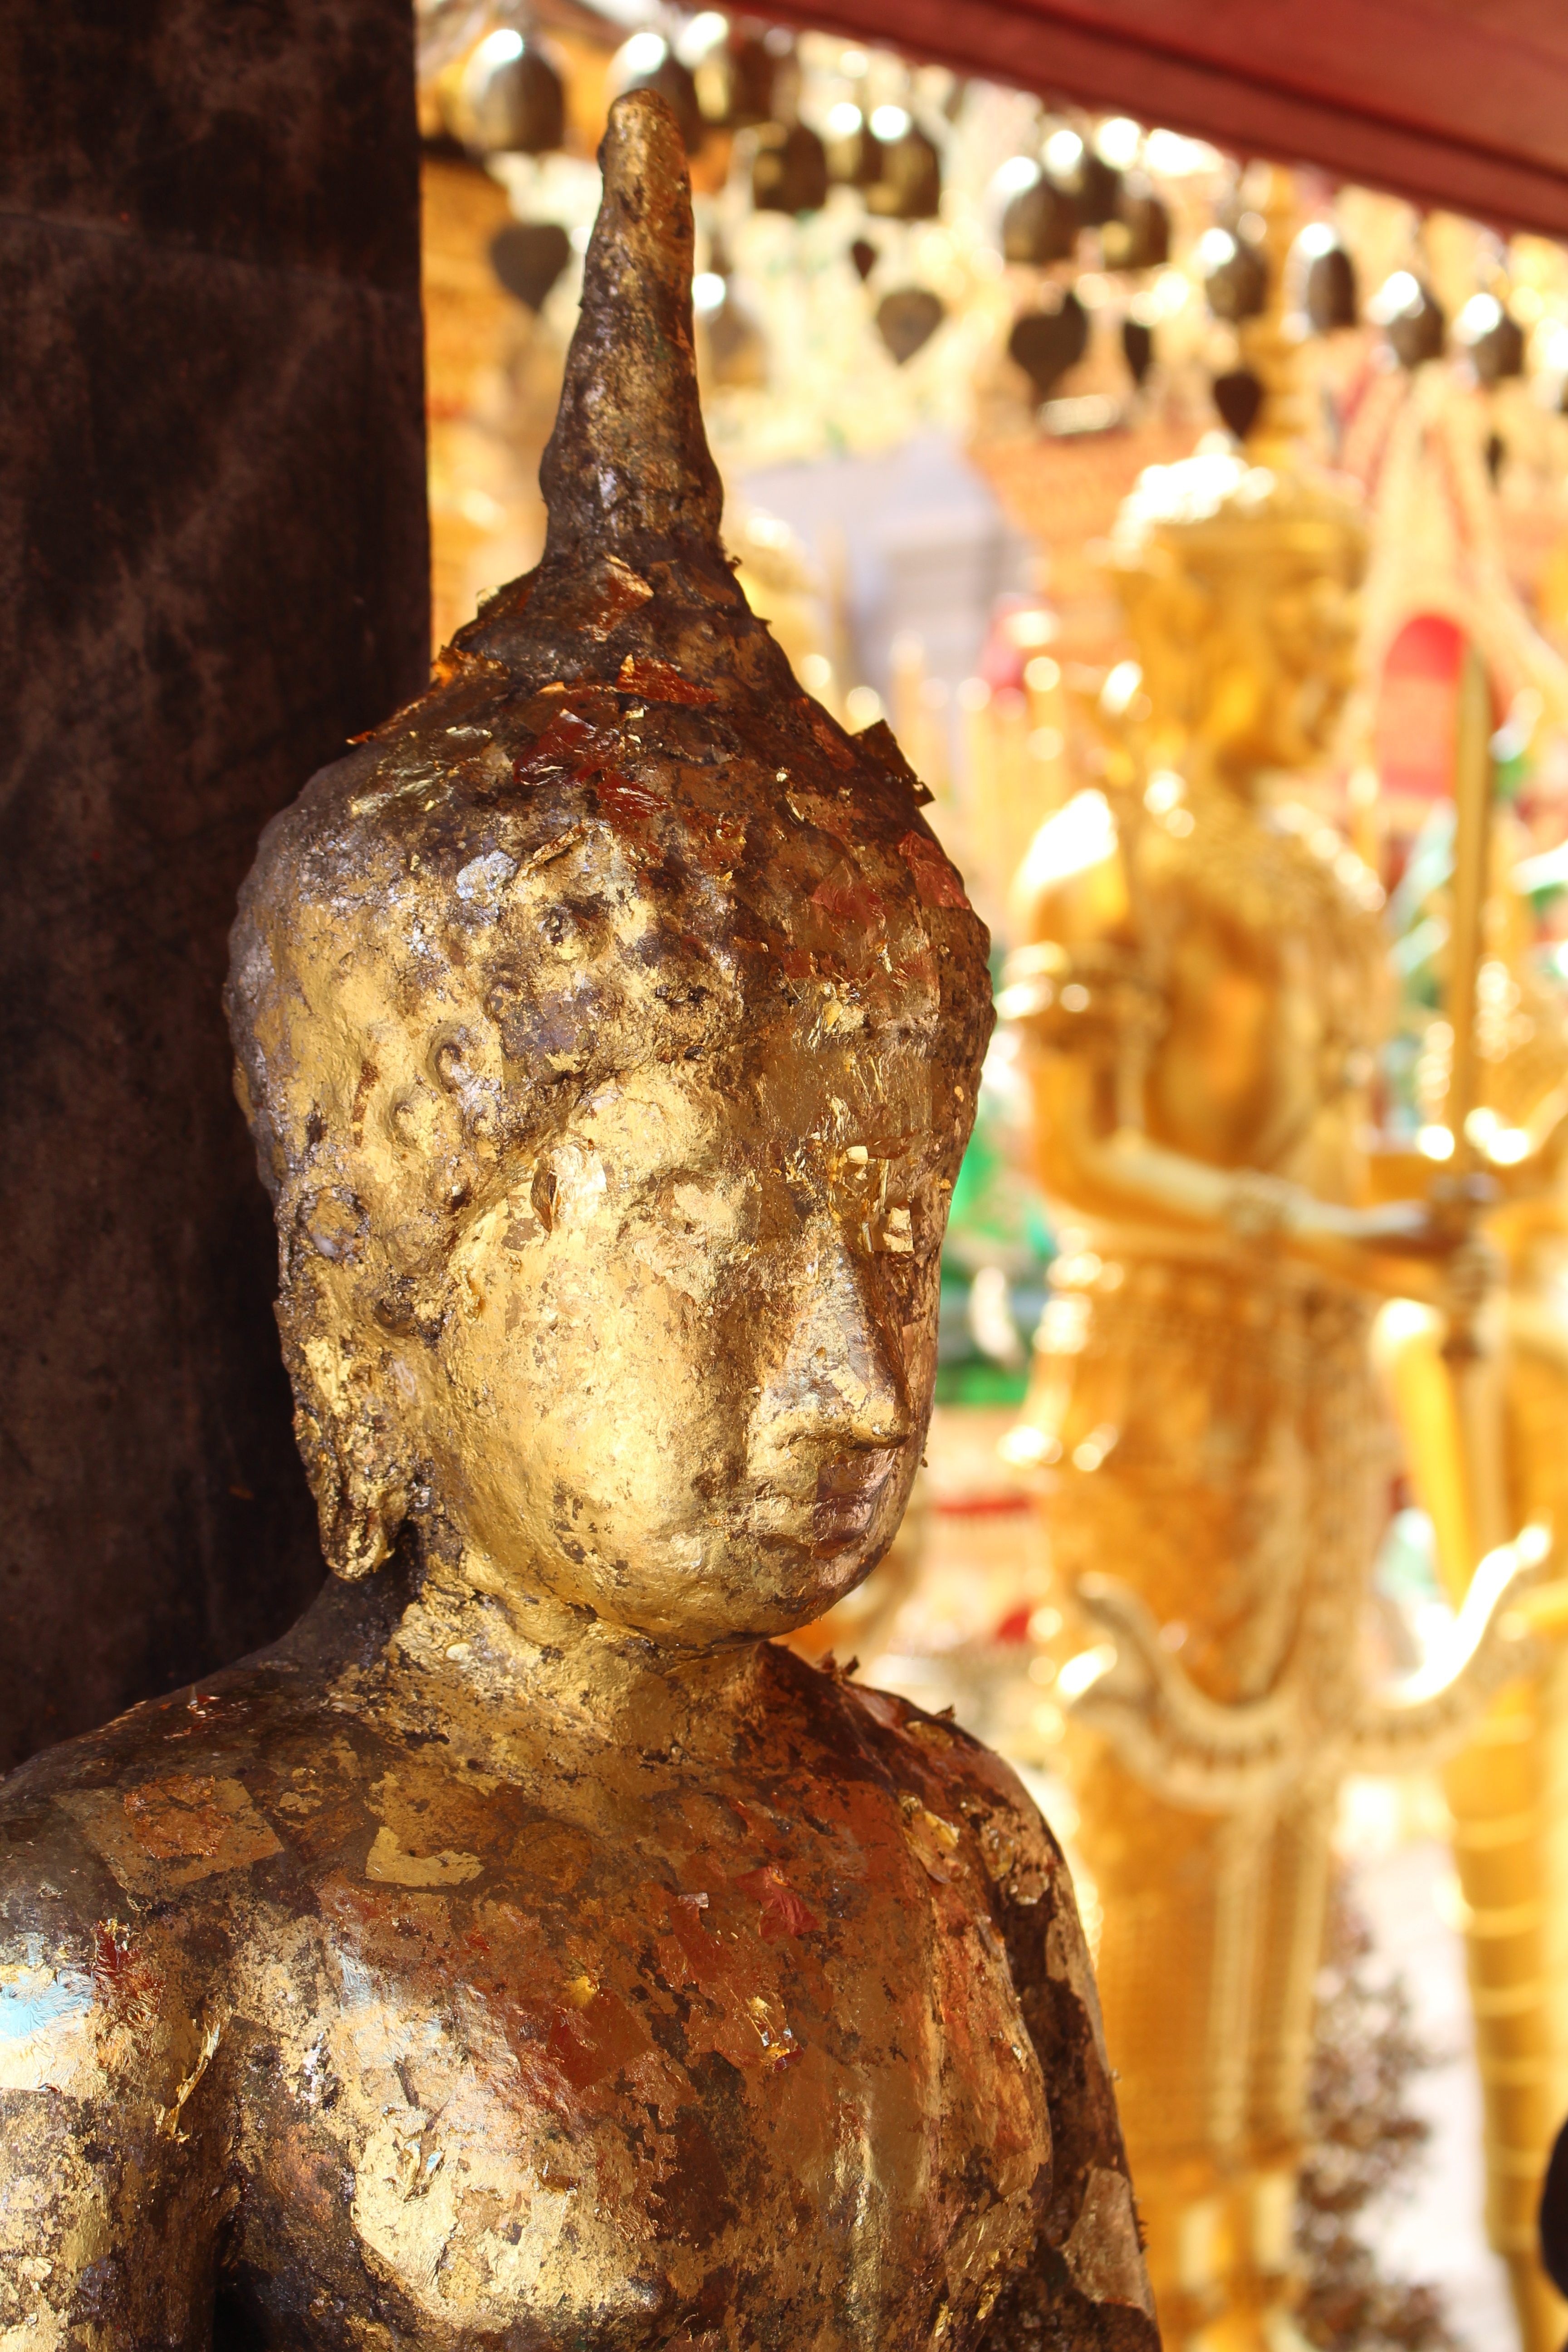
old, travel, statue, dish, food, holiday, buddhism, asia, tourism, thailand, places of interest, sculpture, art, gold, temple, buddha, culture, history, carving, gilded, chiang mai, buddha head, golden buddha, temple complex, big buddha, doi suthep, ancient history